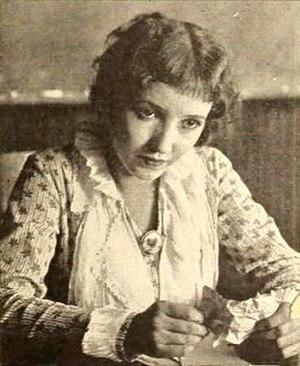
La Petite Institutrice est un film muet américain réalisé par David Smith, sorti en 1919.